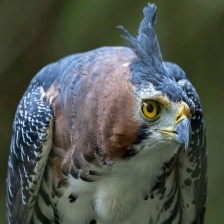
Species: ORNATE HAWK EAGLE
Scientific name: SPIZAETUS ORNATUS